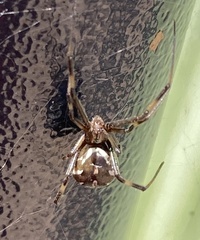
Species: Lactrodectus_hesperus